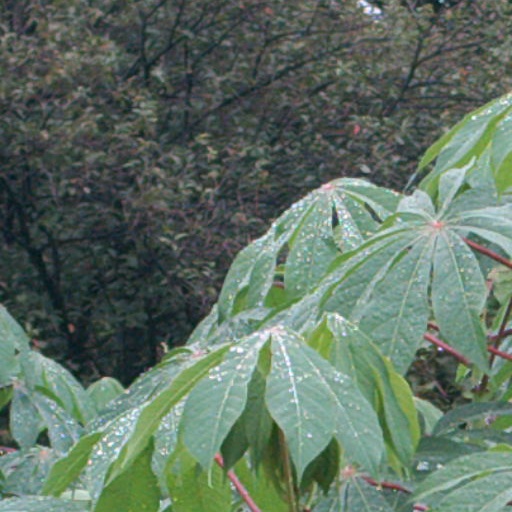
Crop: cassava